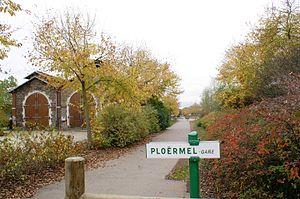
Gare de Ploërmel, dépôt et la voie verte ayant remplacé la voie ferrée. La nouvelle signalisation gare de Ploërmel.
La voie verte Mauron Questembert est une piste bitumée ouverte à la promenade à pied, à vélo, roller ou trottinette, située en Morbihan.
La gare de Ploërmel était une gare ferroviaire française située sur le territoire de la commune de Ploërmel, dans le département du Morbihan, en région Bretagne. Elle était le centre d'une étoile ferroviaire à trois branches permettant de rejoindre, à Questembert, La Brohinière et Messac-Guipry, les grands axes radiaux ferroviaires.